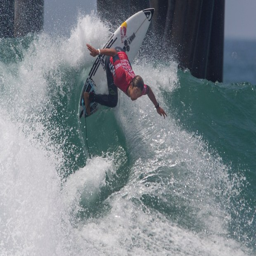
person competes in heat of round during event .